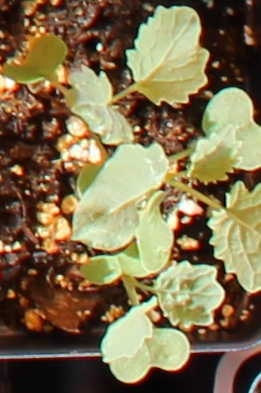
Label: Canola